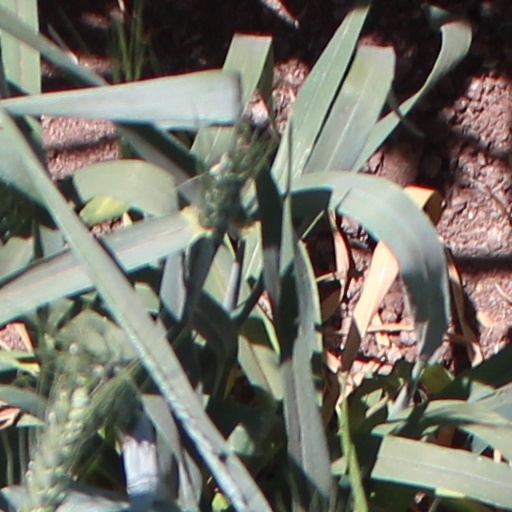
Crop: wheat